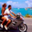
Label: motorcycle